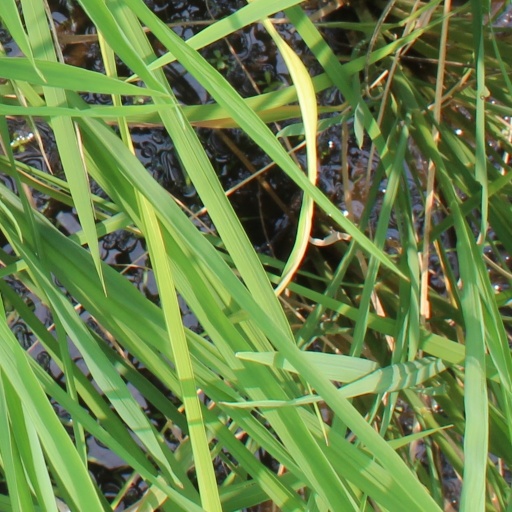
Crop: rice